Dr. C. B. Wilson House

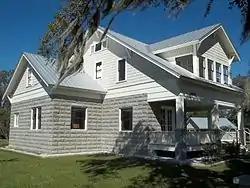
The Wilson House located inside Urfer Family Park

The Dr. C. B. Wilson House (also known as the Office of Fuller, Breslau, and Stinnett Attorneys) is a historic home in Sarasota, Florida. On March 22, 1984, it was added to the U.S. National Register of Historic Places. It originally was located at 235 South Orange Avenue. In 2004, the house was planned to be demolished for the construction of a bank on the site. Funds were raised, and the house was moved to 4012 Honore Avenue inside of Urfer Family Park. Today, the house is open for self-guided tours to the public.